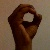
The image shows a hand gesture representing the letter 'O' in Indian Sign Language.